Hill

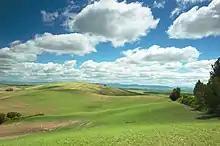
Clouds over hills in Steptoe, Washington

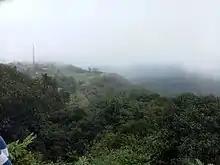
Hill in Mysore

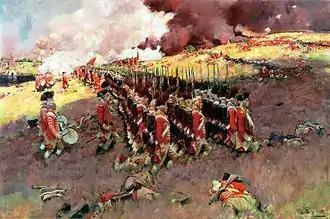
British soldiers advancing uphill in the Battle of Bunker Hill

Many settlements were originally built on hills, either to avoid floods (particularly if they were near a large body of water), for defense (since they offer a good view of the surrounding land and require would-be attackers to fight uphill), or to avoid densely forested areas. For example, Ancient Rome was built on seven hills, helping to protect it from invaders.